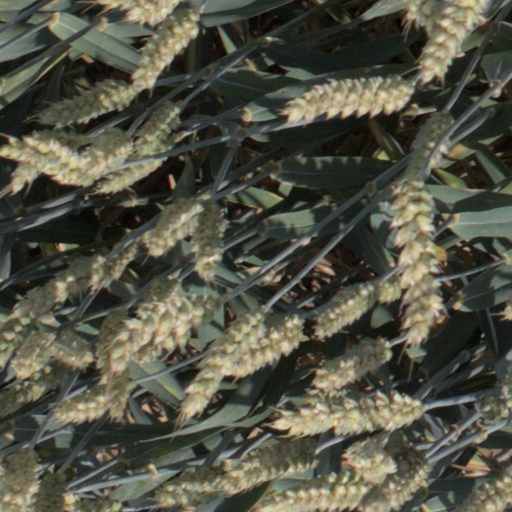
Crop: wheat